Keystone, Omaha

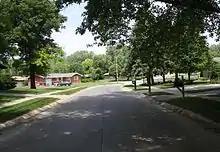

Keystone has a task force and neighborhood patrol. The Keystone Task Force organizes community events including fundraisers, scholarships, and various other activities. The Keystone Neighborhood Patrol is a group of neighbors who volunteer some of their time to patrol the neighborhood to help prevent crime within the neighborhood.